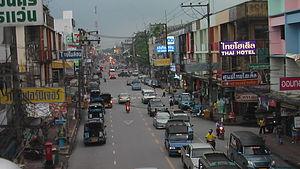
Nakhon Si Thammarat est une ville de la région Sud de la Thaïlande située dans l'est de la péninsule Malaise, au sud de l'isthme de Kra. Elle était le centre de la principauté de Tambralinga. Au XVIᵉ siècle, les marchands européens la connaissaient sous le nom de Ligor.